War Veteran

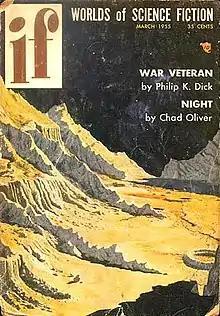
"War Veteran" was published in the March 1955 issue of "If"

"War Veteran" is a science fiction novelette by American writer Philip K. Dick. It was first published in "If" magazine in March 1955.